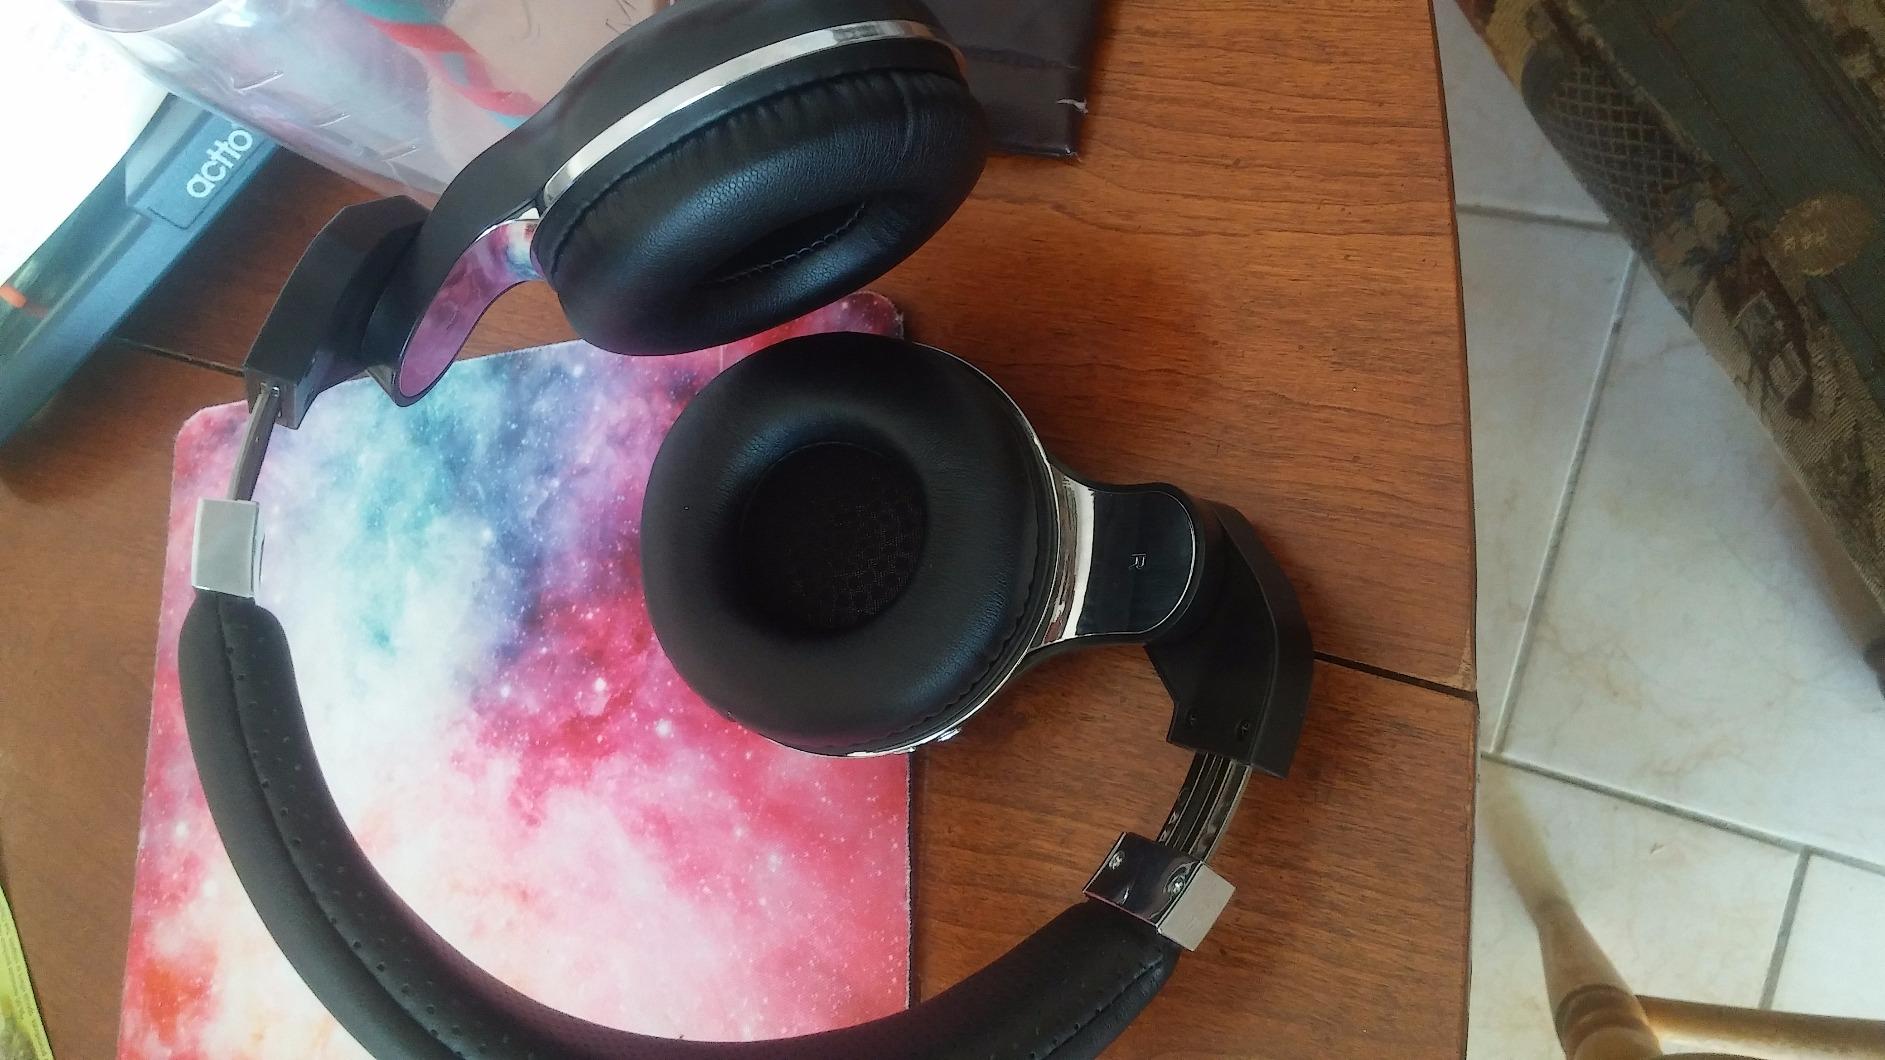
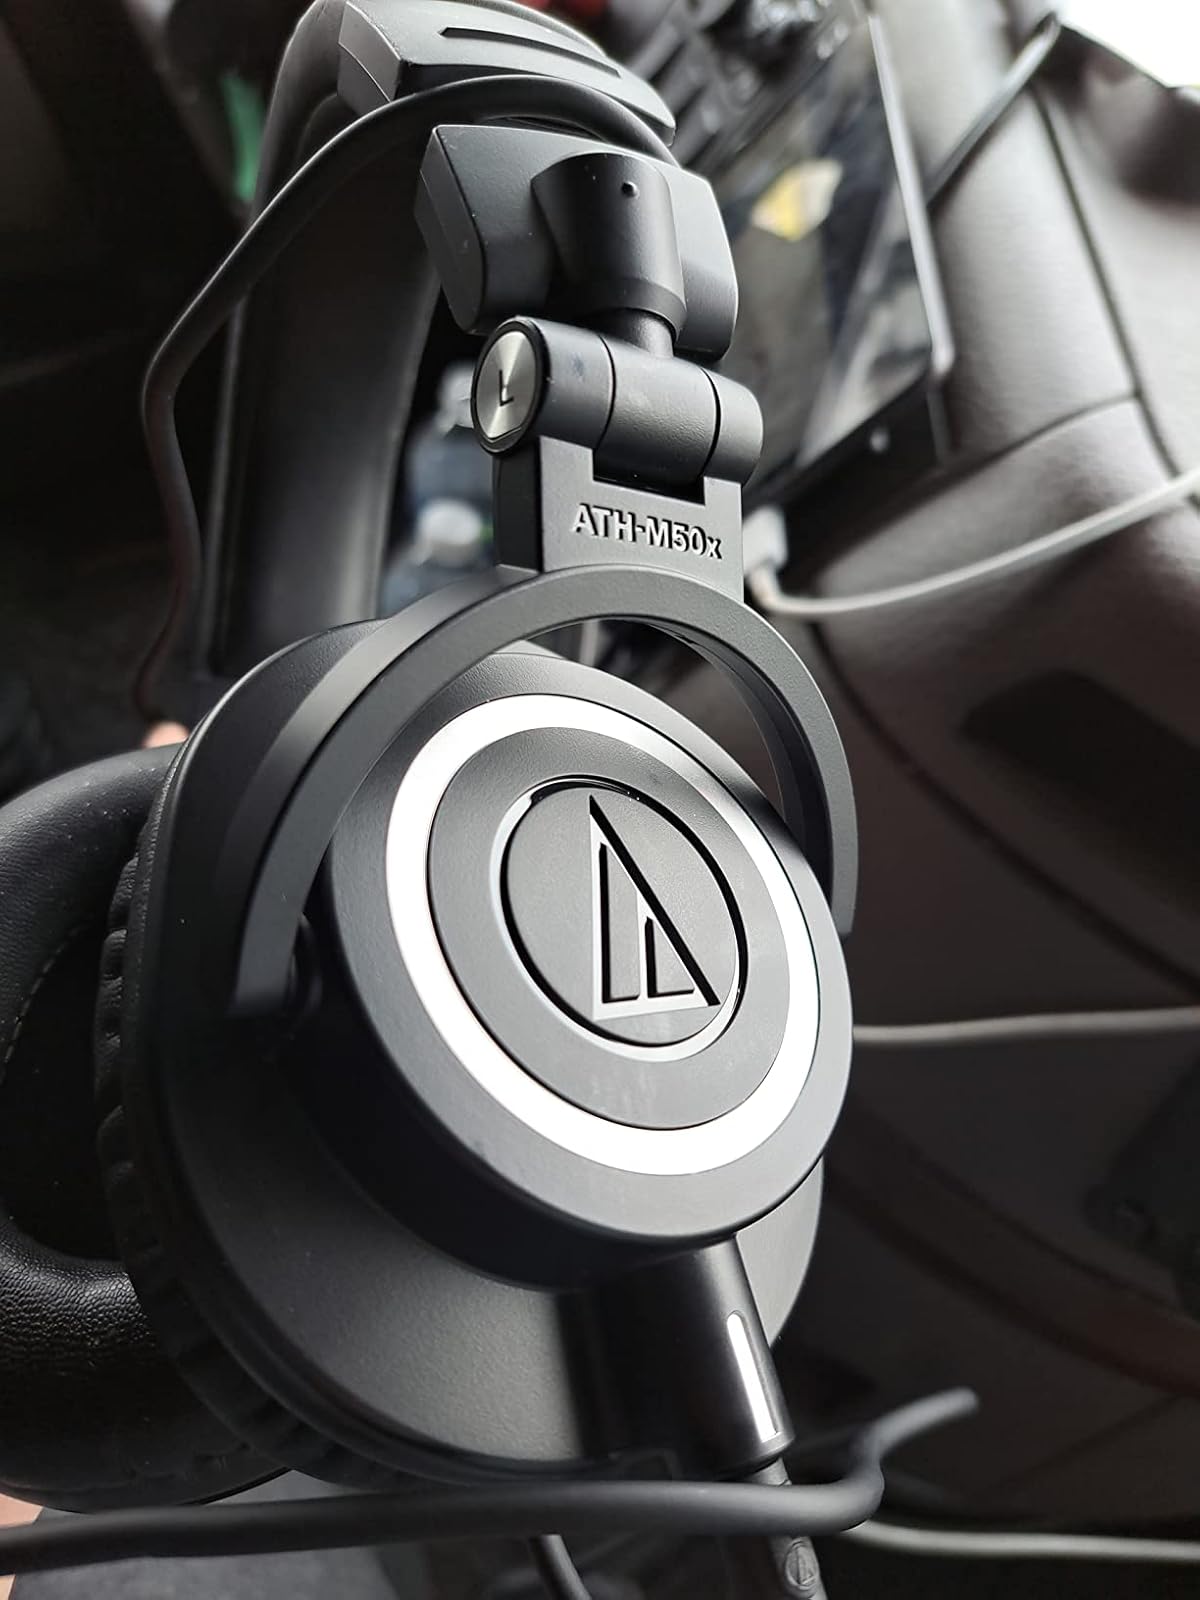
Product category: headphones
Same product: no